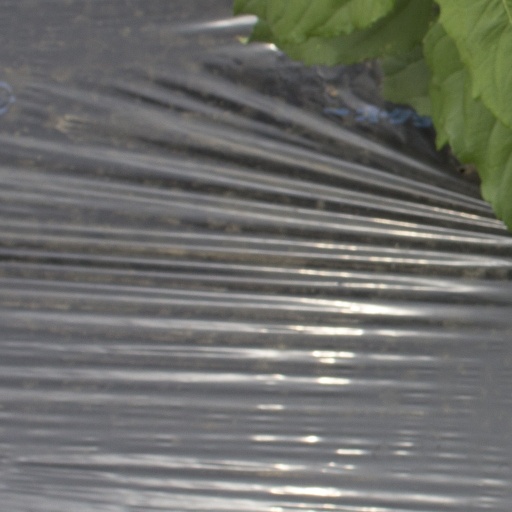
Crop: Jerusalem artichoke